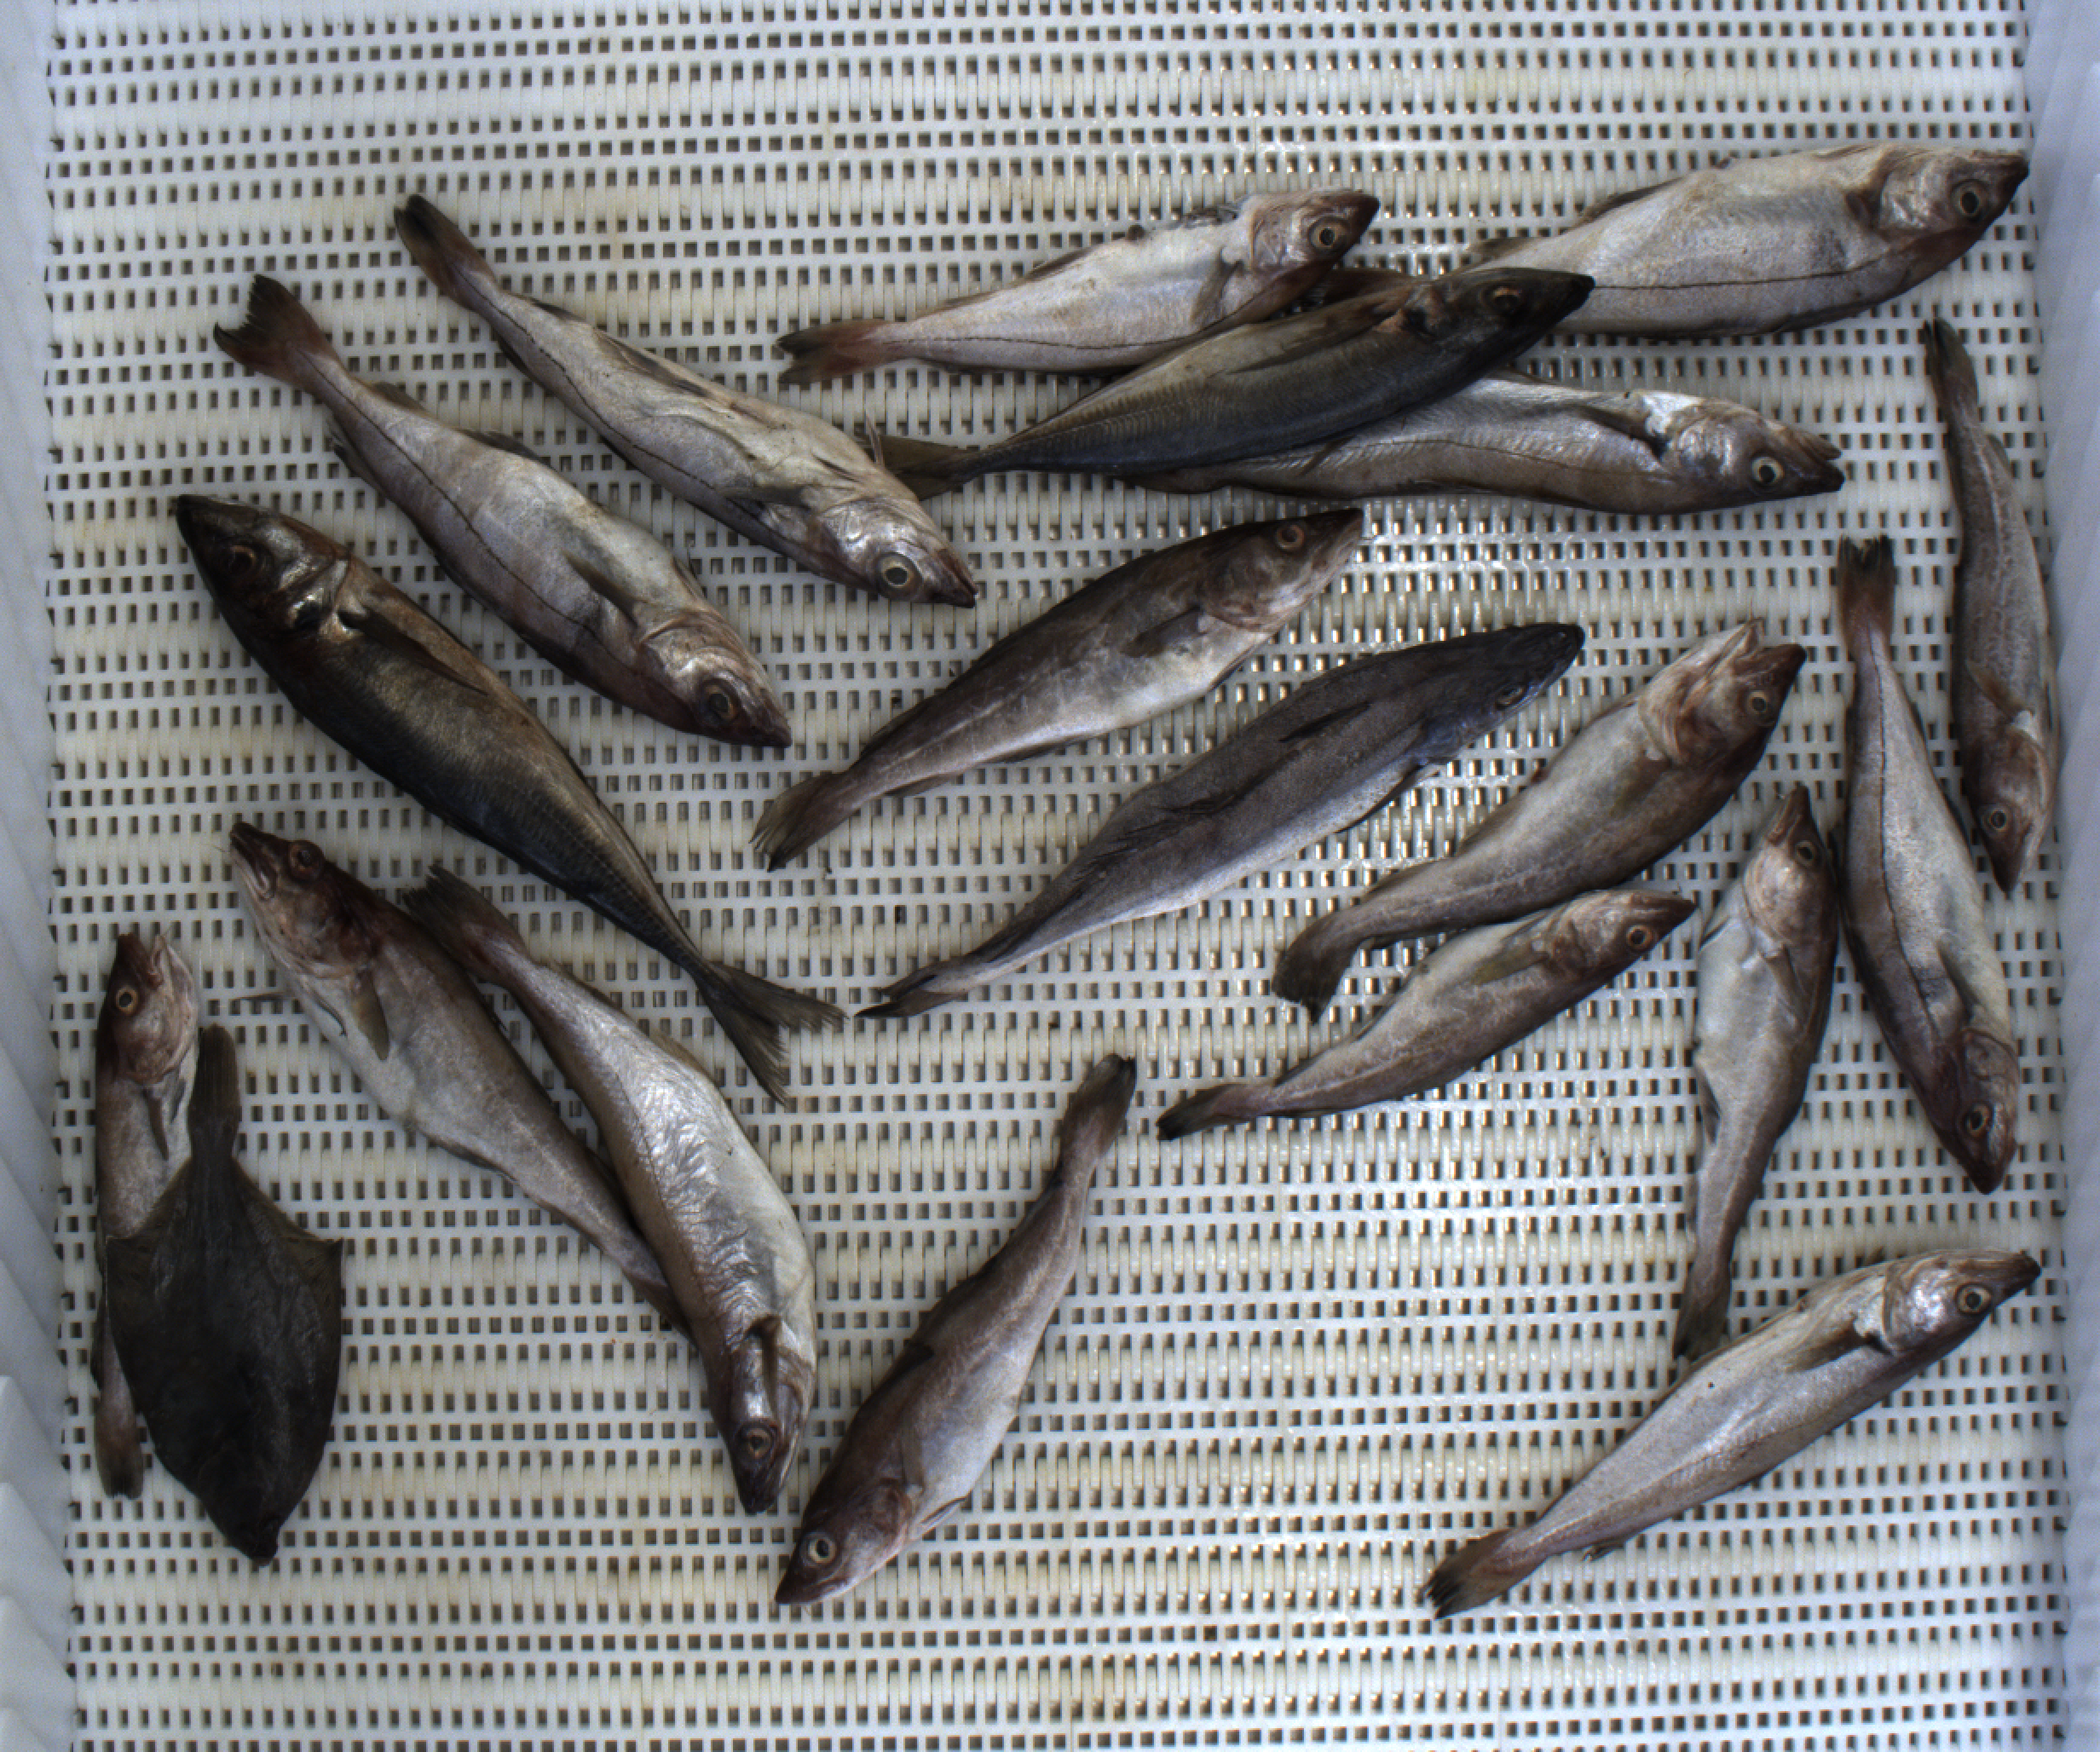
Total fish: 20
Cod: 8
Haddock: 5
Whiting: 3
Hake: 1
Horse mackerel: 2
Saithe: 0
Other: 1